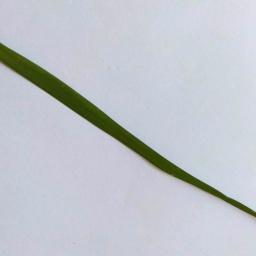
Label: Rice___Healthy